ISBA High School Mock Trial Invitational

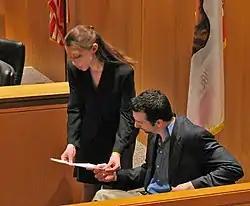
Mock trials allow researchers to examine confirmation biases in a realistic setting.

Champaign, Illinois in 2013, before moving back to Springfield for the 2019 competition. In 2019, 40 high schools participated. The defending champion is College Preparatory School of America.